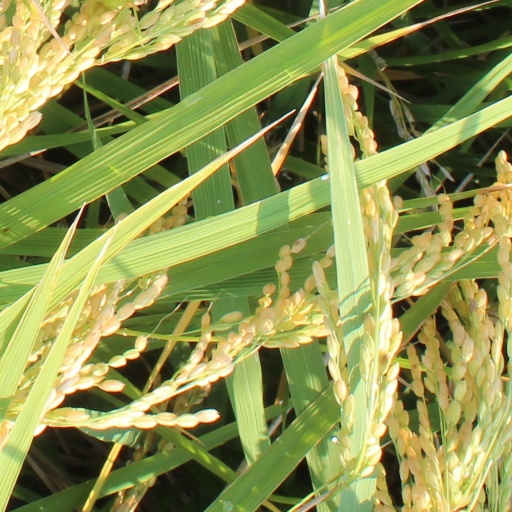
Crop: rice